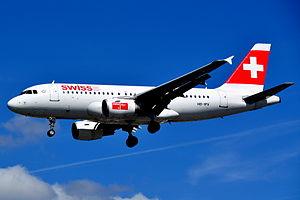
La famille Airbus A320 regroupe quatre avions de ligne moyen-courriers conçus et fabriqués par Airbus depuis 1987. Le premier appareil est l'A320, qui donne son nom à la famille, suivi de deux versions raccourcies, les A318 et A319, et d'une version rallongée, l'A321. L'A321 et l'A320 sont disponibles en version fret et les A318, A319 et A320 sont disponibles en version d'affaires.